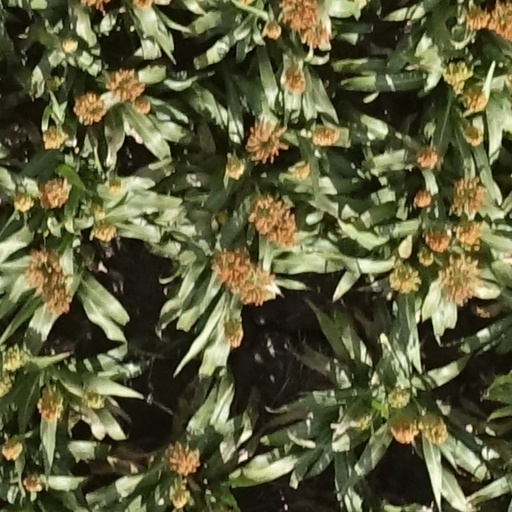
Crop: sorghum